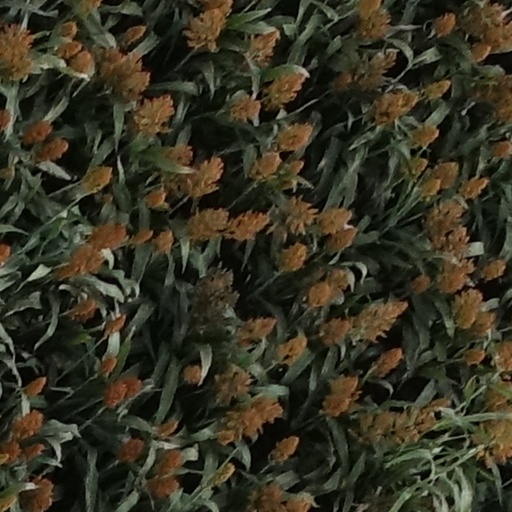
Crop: sorghum